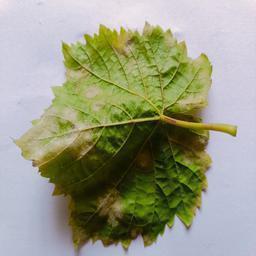
Label: Downy Mildew